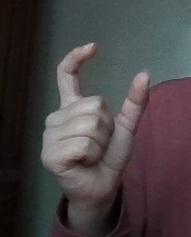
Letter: nun